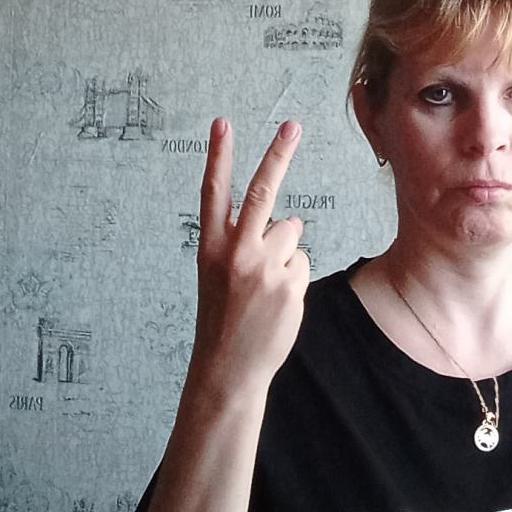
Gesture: peace_inverted